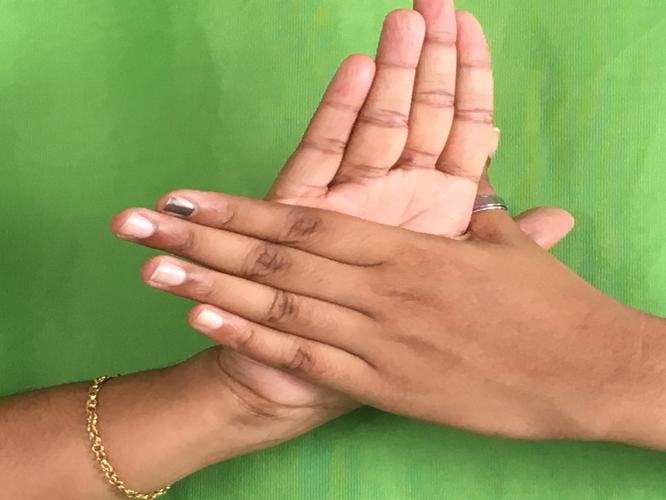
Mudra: Chakra
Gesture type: double_hand